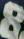
Number: 8